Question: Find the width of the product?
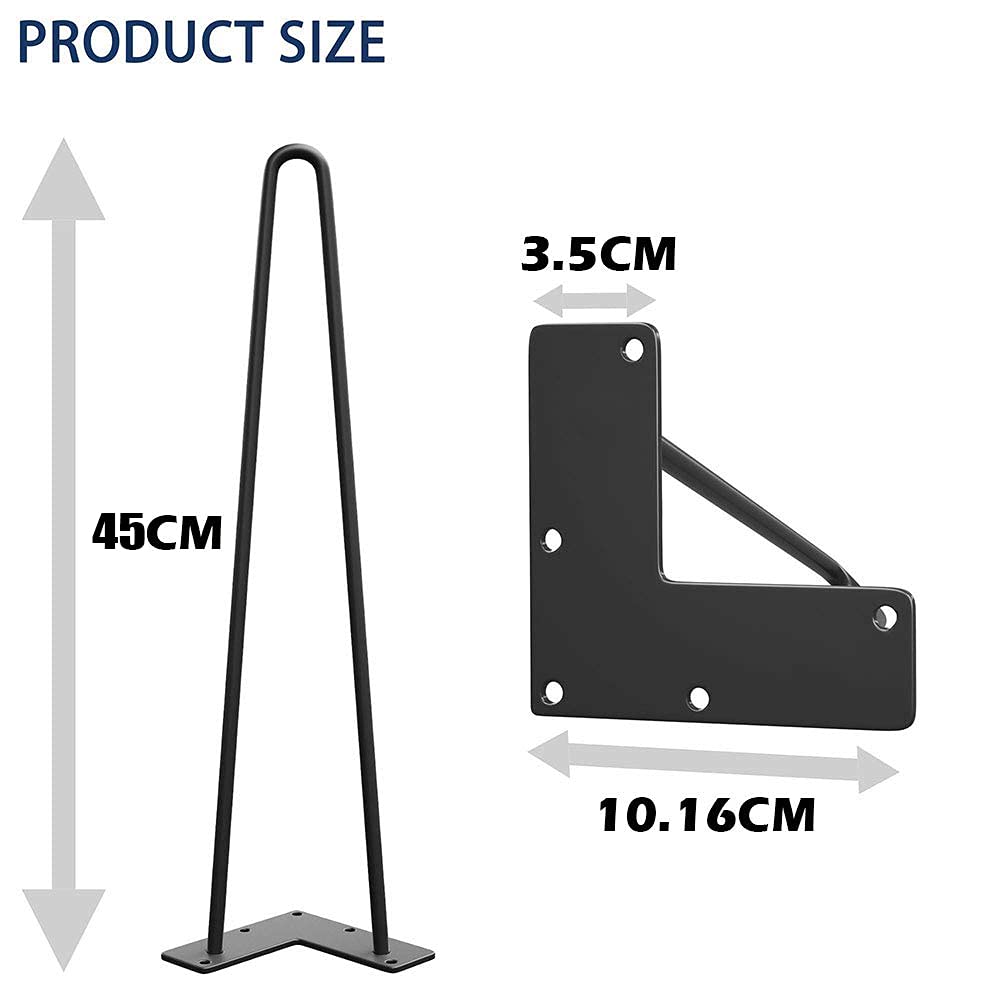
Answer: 10.16 centimetre